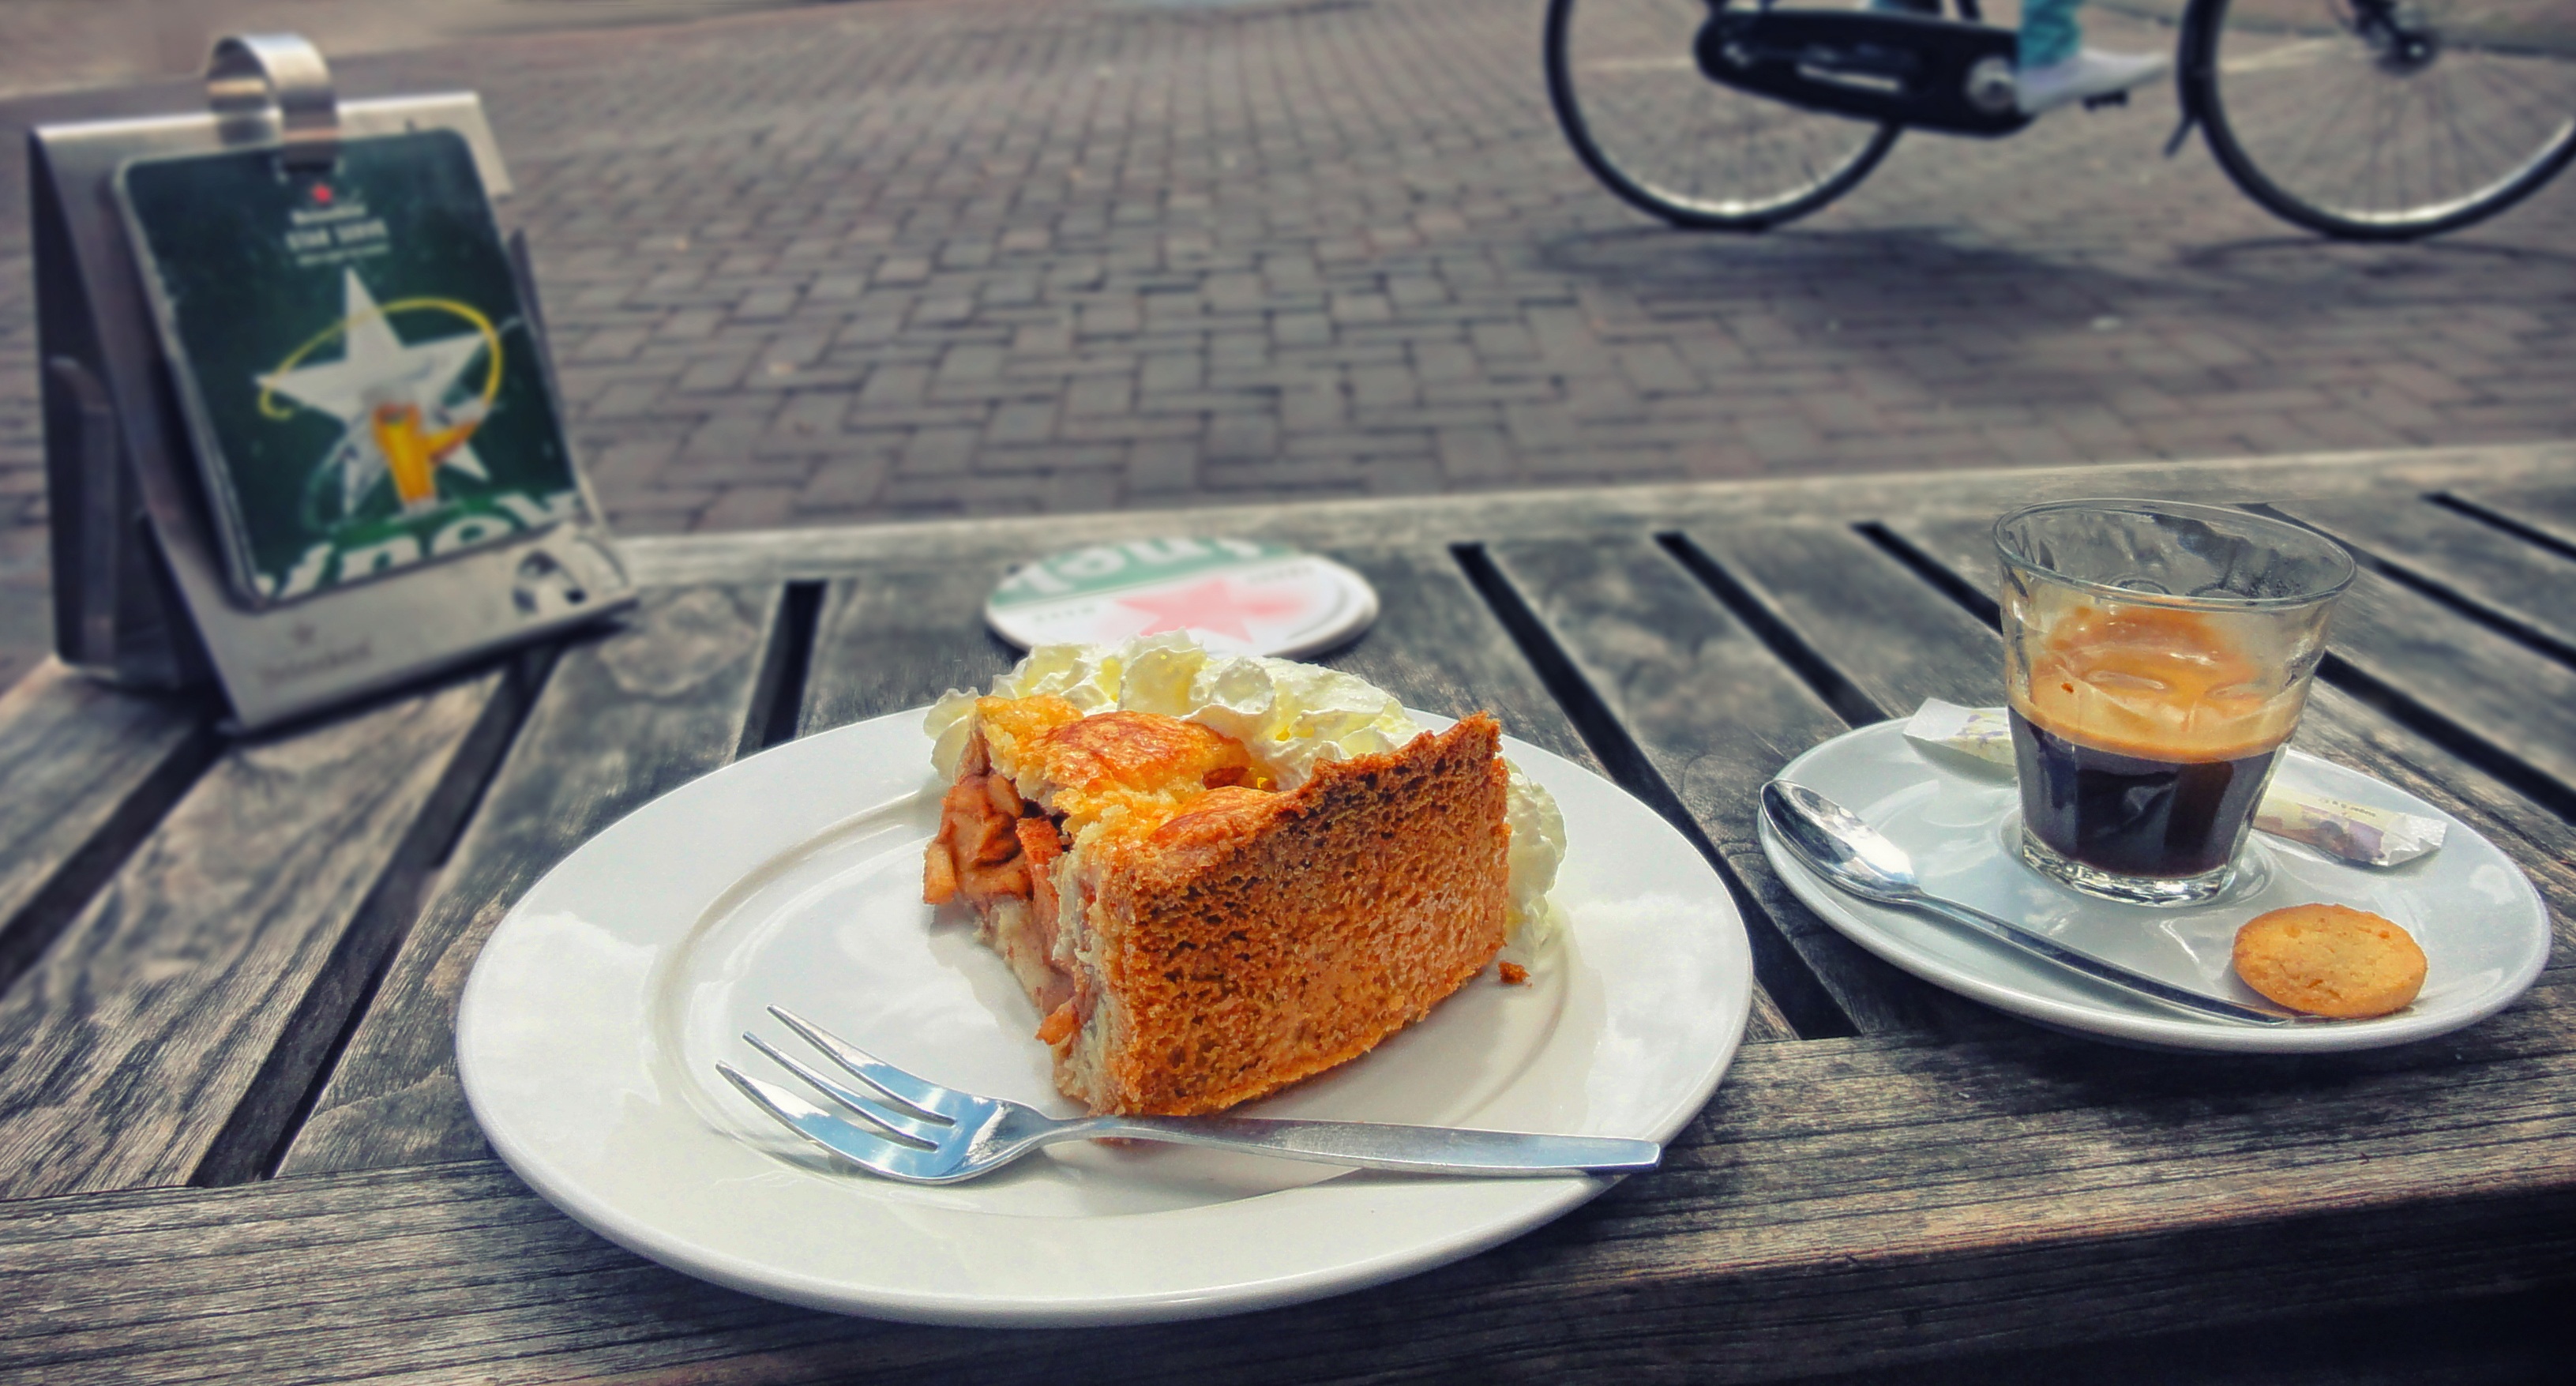
coffee, dish, meal, food, relax, produce, breakfast, snack, dessert, eat, cuisine, cake, pastry, amsterdam, brunch